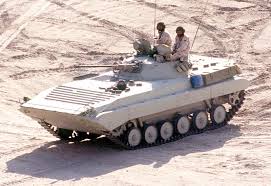
Label: BMP